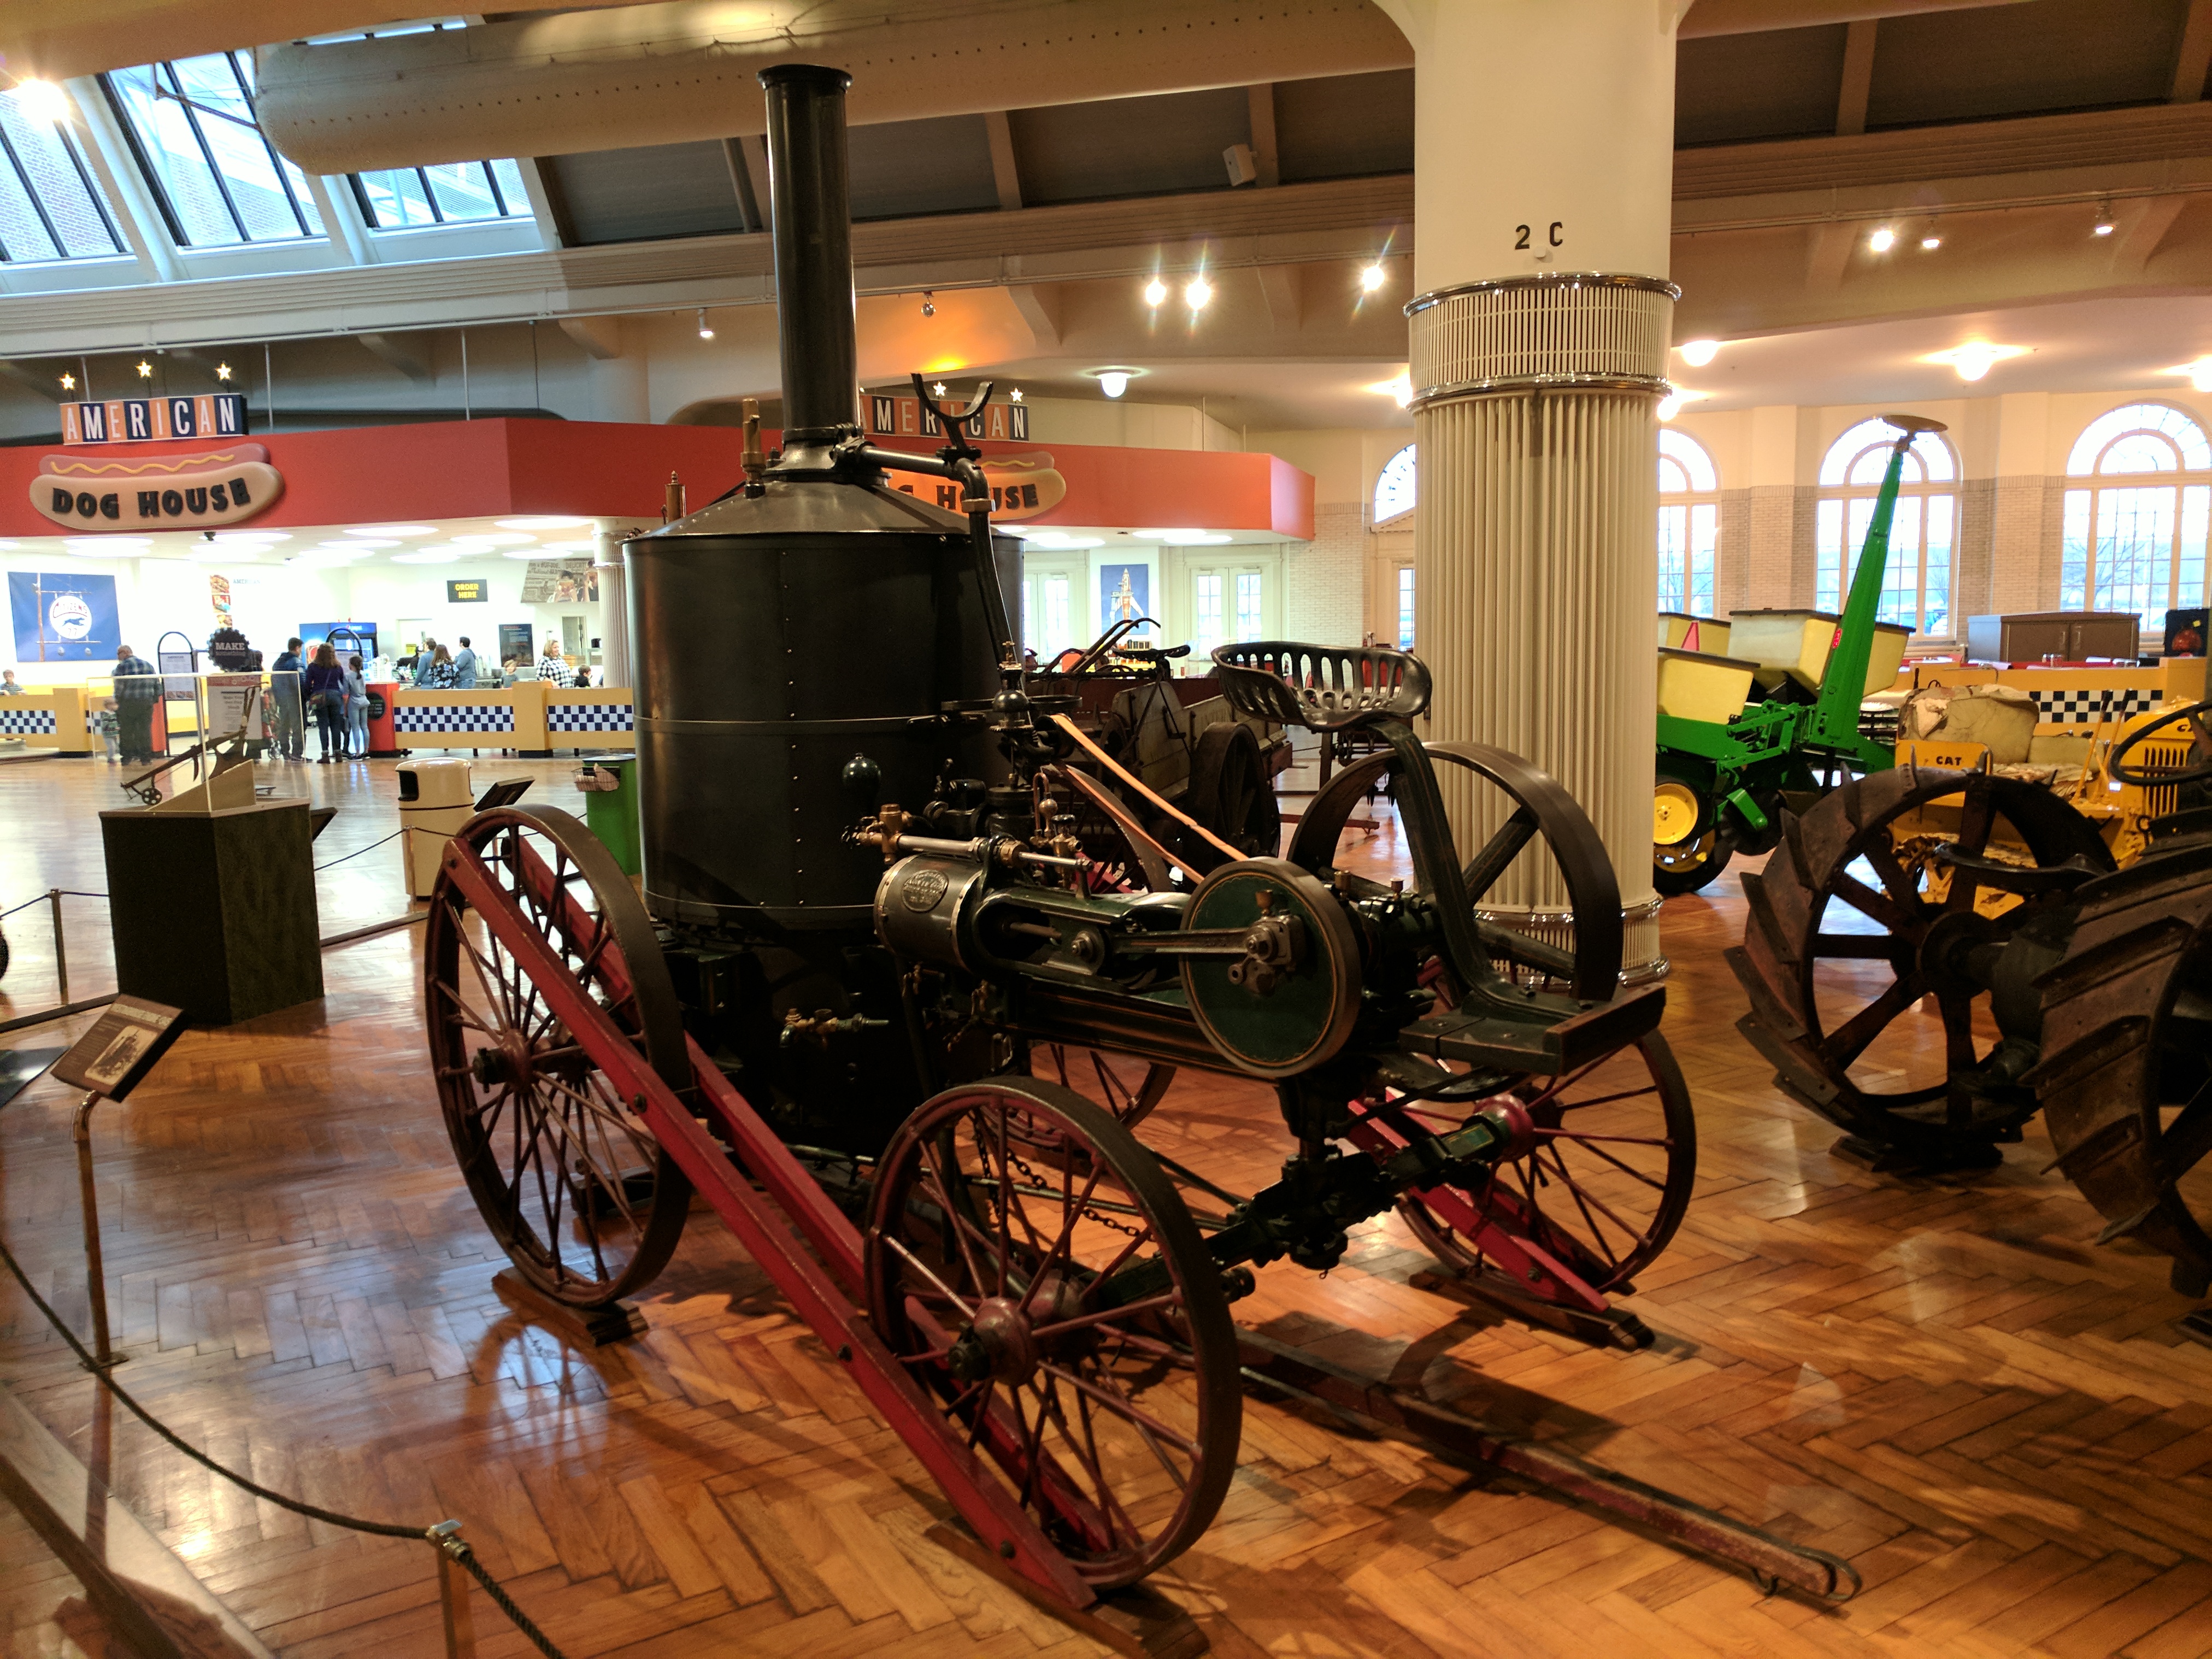
ford, museum, car, cars, auto, automobile, automobiles, machine, machines, truck, trucks, tractor, tractors, vehicle, building, tourist attraction, wheel